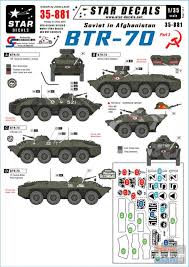
Label: BTR-70